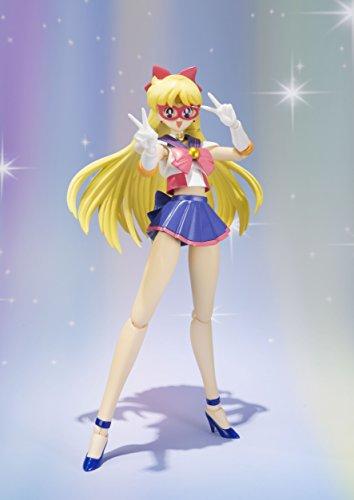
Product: TAMASHII NATIONS Bandai S.H. Figuarts Sailor V Moon Action Figure
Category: Toys & Games | Toy Figures & Playsets | Action Figures
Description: Interchangeable head and hand parts.
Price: $36.48
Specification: ProductDimensions:3x2x5.5inches|ItemWeight:4ounces|ShippingWeight:9ounces(Viewshippingratesandpolicies)|DomesticShipping:ItemcanbeshippedwithinU.S.|InternationalShipping:ThisitemcanbeshippedtoselectcountriesoutsideoftheU.S.LearnMore|ASIN:B00Y2IRRCK|Itemmodelnumber:BAN01255|Manufacturerrecommendedage:15-16years